Lander Gabilondo

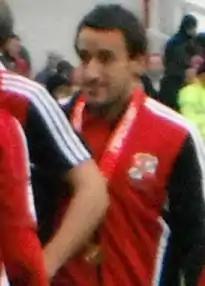

Lander Gabilondo Bernal (born 30 April 1987) is a Spanish former professional footballer who played mainly as a right winger.